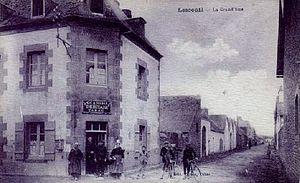
La grande rue de Lesconil en 1915 (carte postale)
Le chantier Le Cœur est un chantier naval actif entre 1905 et 1980 sur le territoire de la commune de Plobannalec-Lesconil, en Bretagne, dans le Sud du Finistère, témoin de l'activité artisanale traditionnelle d'un petit port breton au XXᵉ siècle, doté depuis 2018 du label de port d'intérêt patrimonial.
Plobannalec-Lesconil [plobanalɛk lɛskonil] est une commune du département du Finistère, dans la région Bretagne, en France. Située tout au sud de l'entité de tradition du Pays Bigouden, la commune est constituée de deux agglomérations :